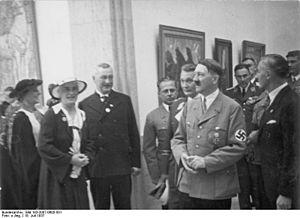
La Haus der Kunst est un musée allemand situé à Munich. Il est situé au 1, Prinzregentenstraße et au sud de l'Englischer Garten, le plus grand parc de Munich.